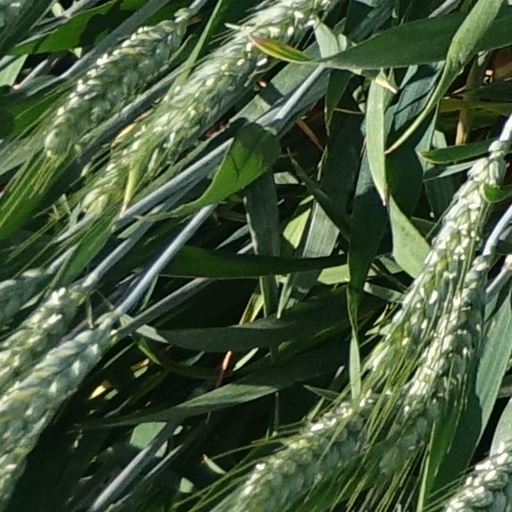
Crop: wheat